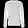
Label: Pullover